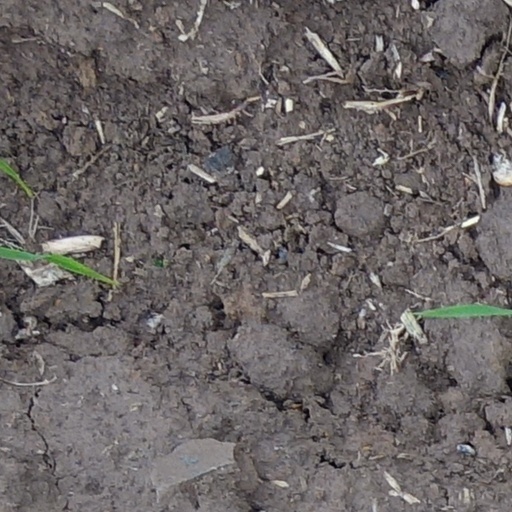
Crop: wheat